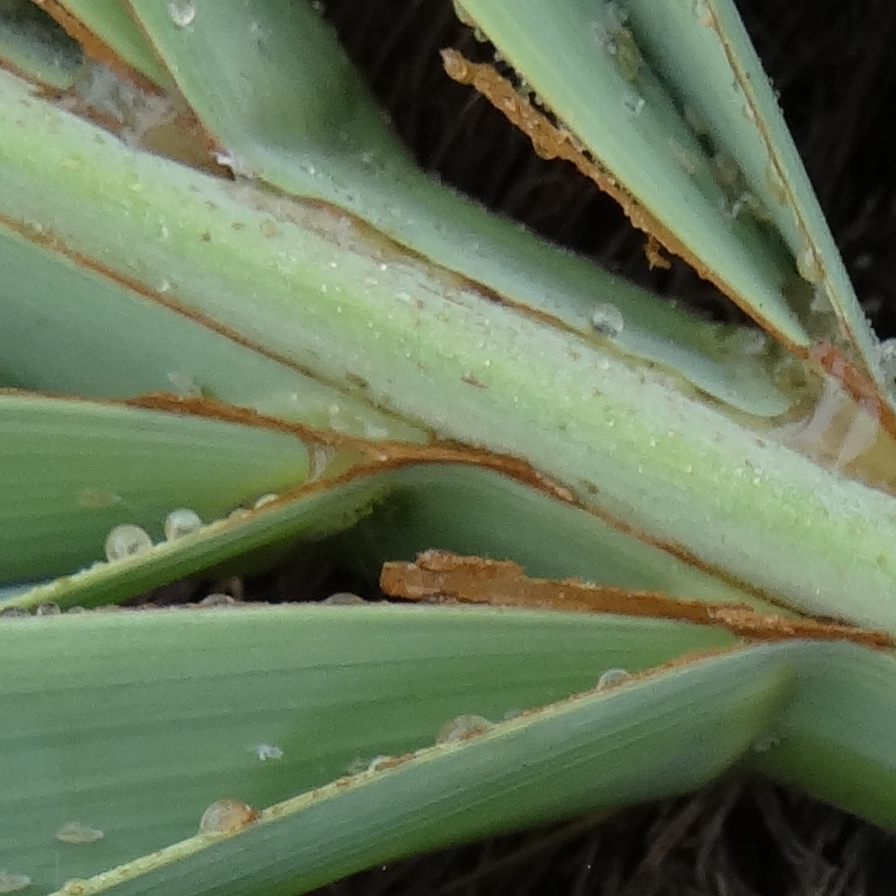
Label: Dubas